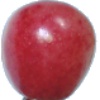
Label: cherry_rainier